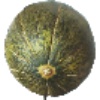
Label: melon_piel_de_sapo